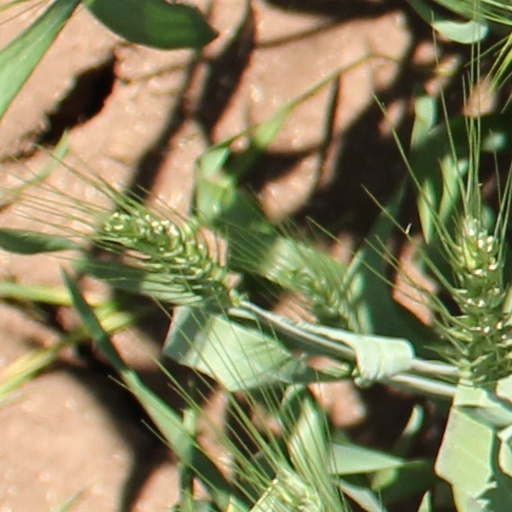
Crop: wheat